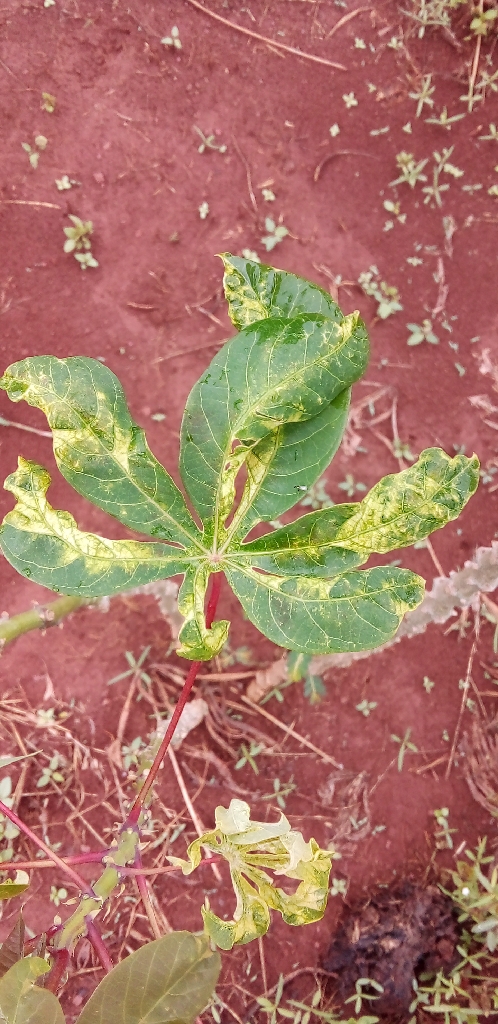
Label: cassava mosaic disease (cmd)